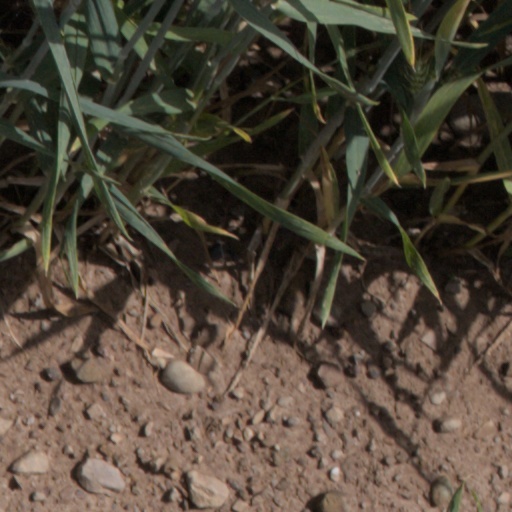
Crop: wheat